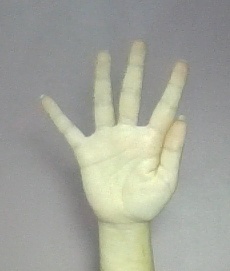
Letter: sheen